Eugert Zhupa

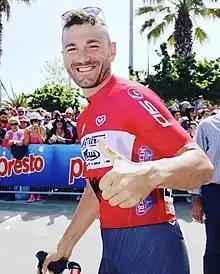
Zhupa at the 2017 Giro d'Italia

Eugert Zhupa (born 4 April 1990 in Rrogozhinë) is an Albanian former professional cyclist, who rode professionally between 2013 and 2019. He won the Albanian National Road Race Championships four times.